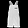
Label: Trouser